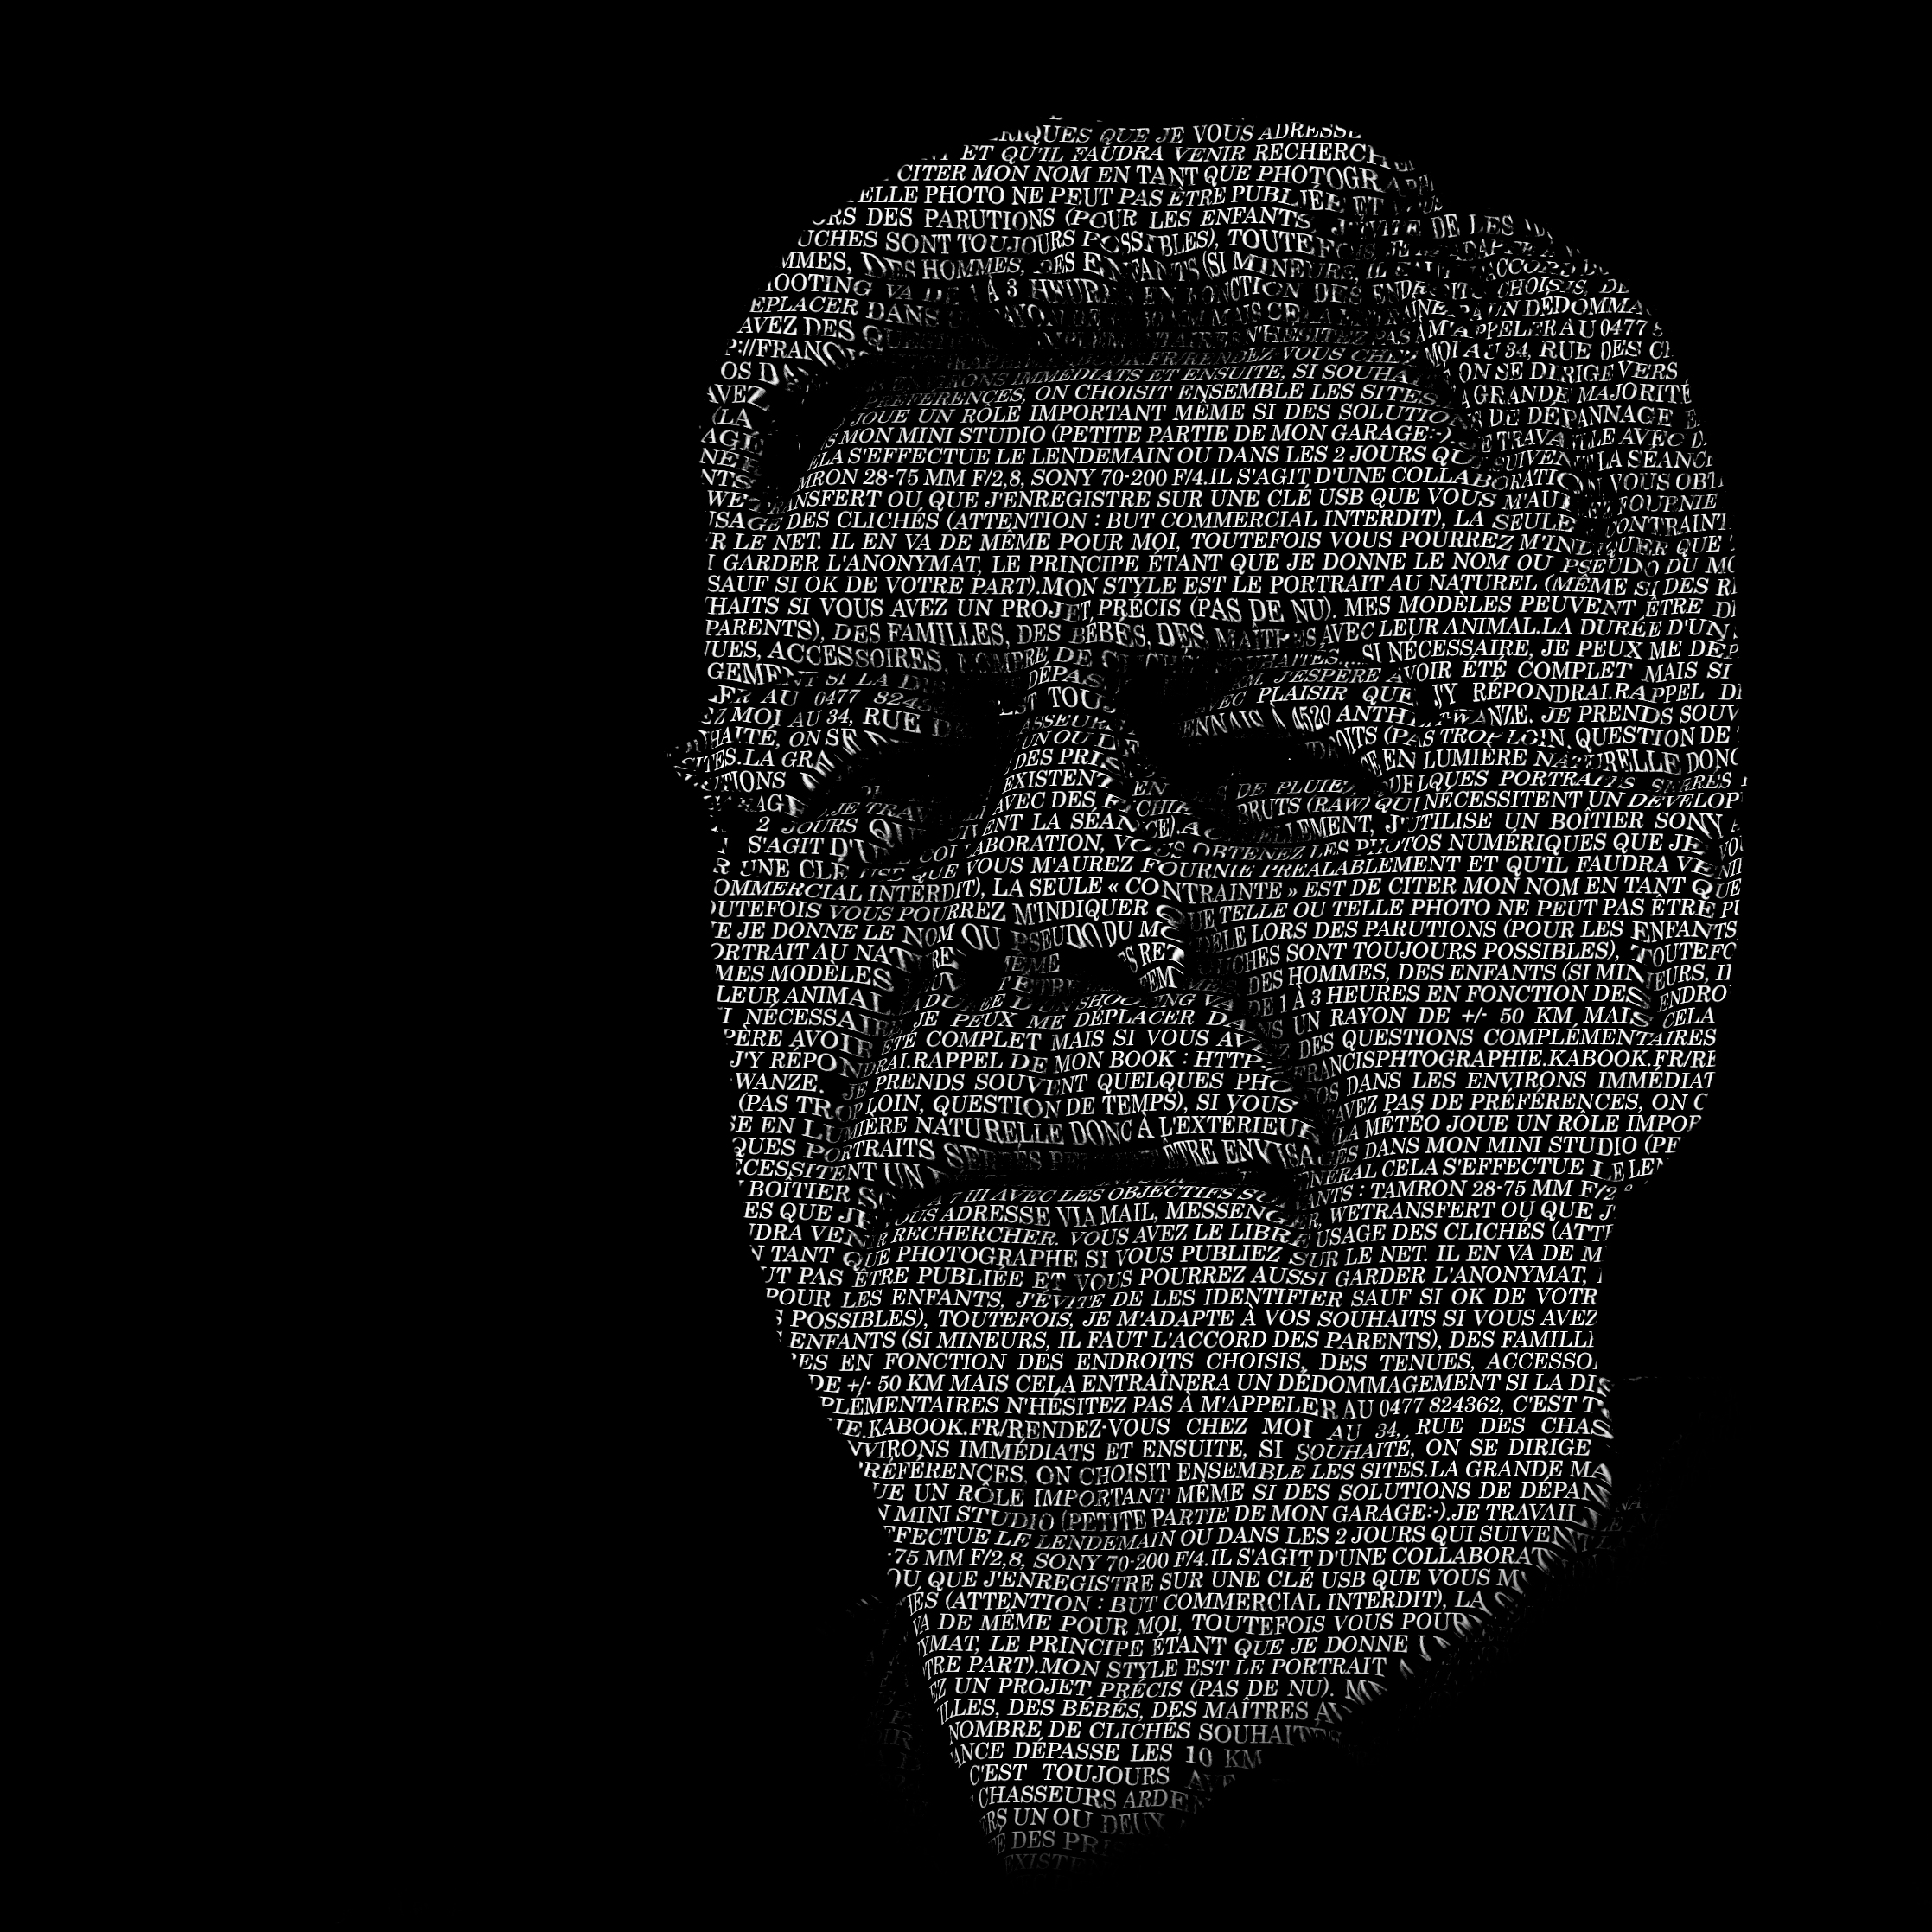
portrait, letters, text, composition, black and white, face, head, human, illustration, art